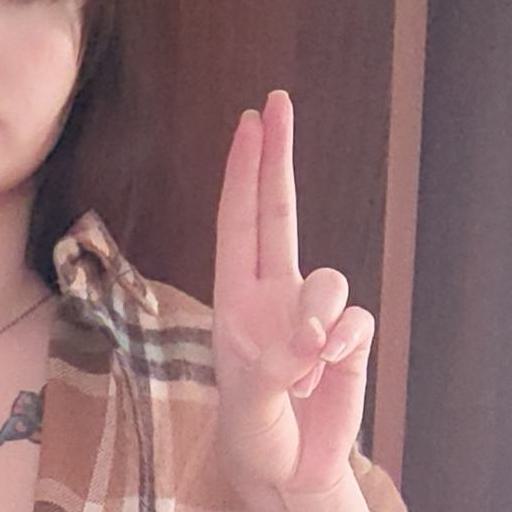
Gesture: two_up